Saint Kitts and Nevis at the 2008 Summer Olympics

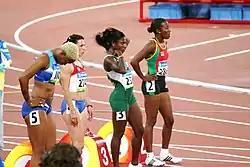
Hodge (right) in the first heat of the second round of the women's 100m sprint

Virgil Hodge was the only Kittitian to participate in the women's 100m sprint. She was placed in heat three during the qualification round on 15 August. Hodge was the fourth fastest person in her heat, completing the sprint in 11.48 seconds. She fell 0.04 seconds short of Uzbekistan's Guzel Khubbieva, who ranked third in the heat; and 0.15 seconds short of the United States' Muna Lee, who ranked first in her heat during the qualification round. Overall in the event, Virgil Hodge tied Jamaica's Sherone Simpson for 28th place out of 85 sprinters, and progressed to the next round.